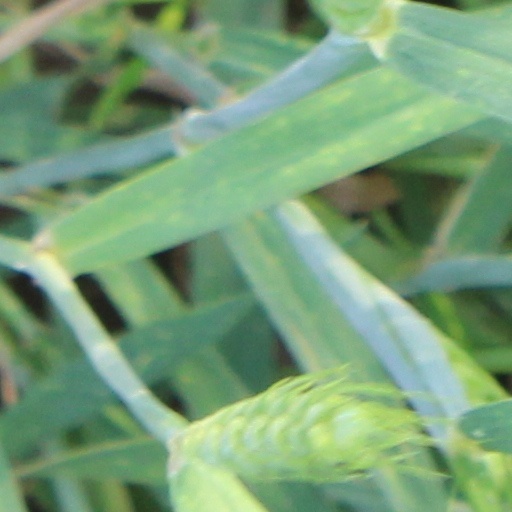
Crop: wheat